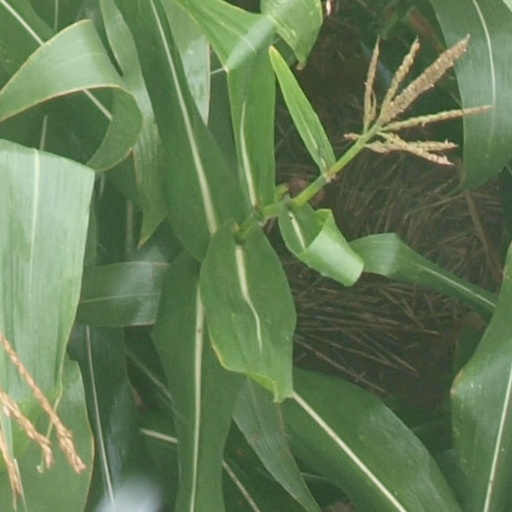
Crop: maize; corn